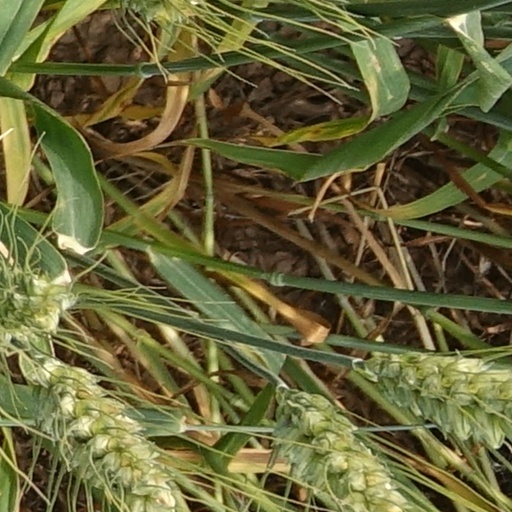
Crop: wheat